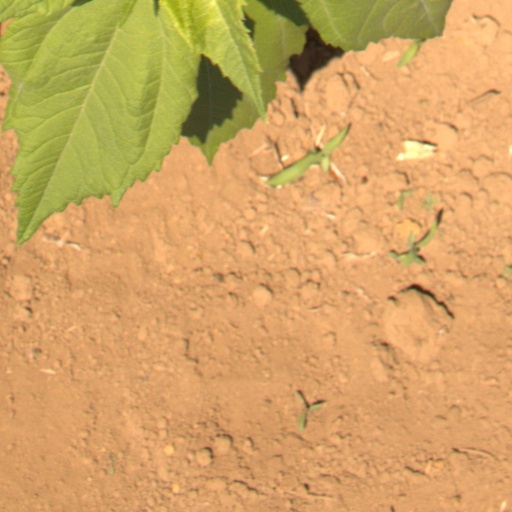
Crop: Jerusalem artichoke